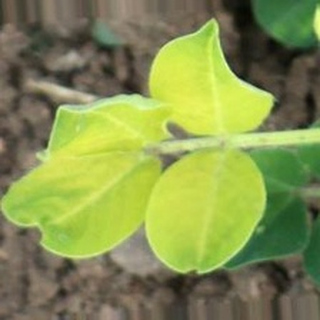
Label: groundnut_nutrition_deficiency